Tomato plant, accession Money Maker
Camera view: bottom (45 deg); turntable rotation: 150 degrees
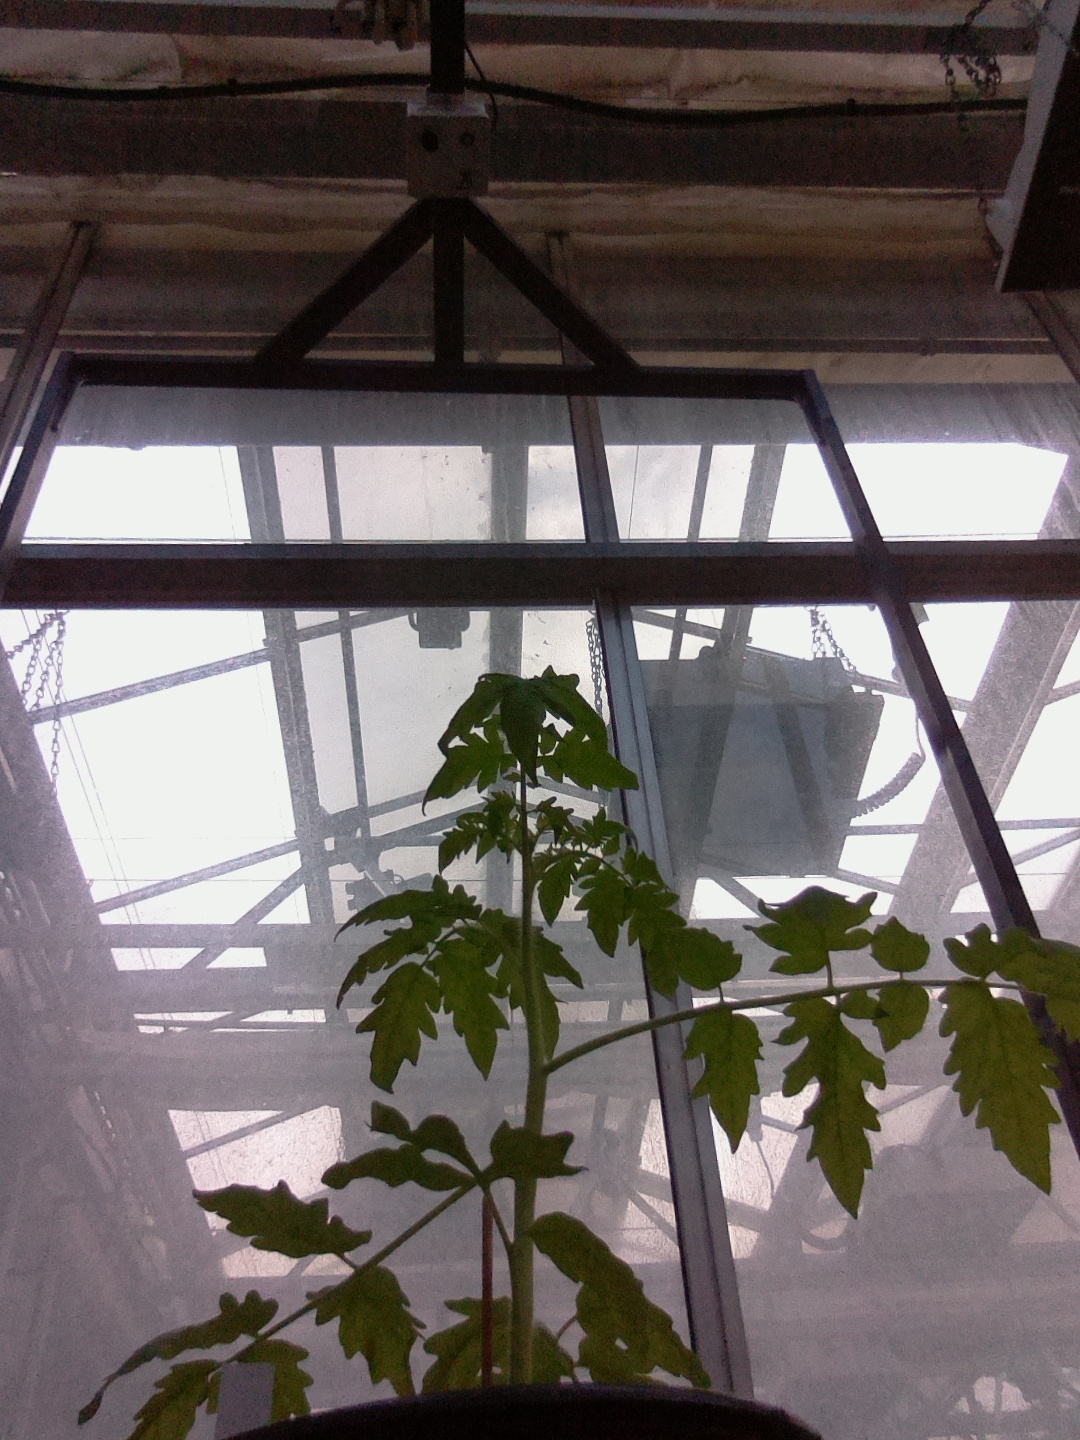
BBCH growth stage 13: 6 of true leaves visible